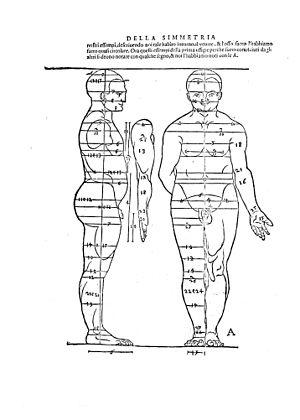
Albrecht Dürer, né le 21 mai 1471 à Nuremberg, où il est mort le 6 avril 1528, est un dessinateur, graveur et peintre allemand également connu comme théoricien de la géométrie et de la perspective linéaire. Il signe « Albertus Dürer Noricus », « Dürer Alemanus » ou encore le plus souvent de son monogramme. Quand il est nécessaire de le différencier de son père Albrecht Dürer l'Ancien, beaucoup moins célèbre, on dit « Albrecht Dürer le Jeune ».